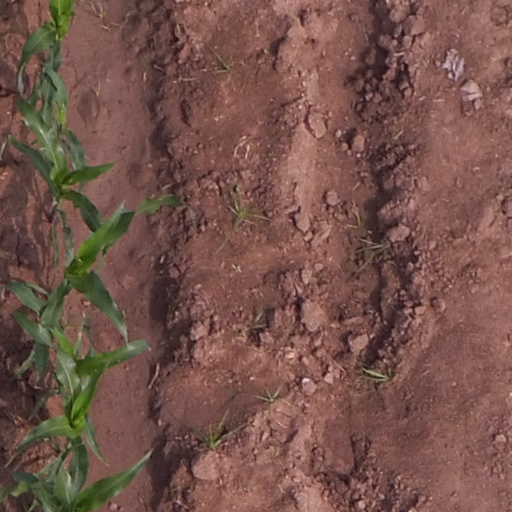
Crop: maize; corn